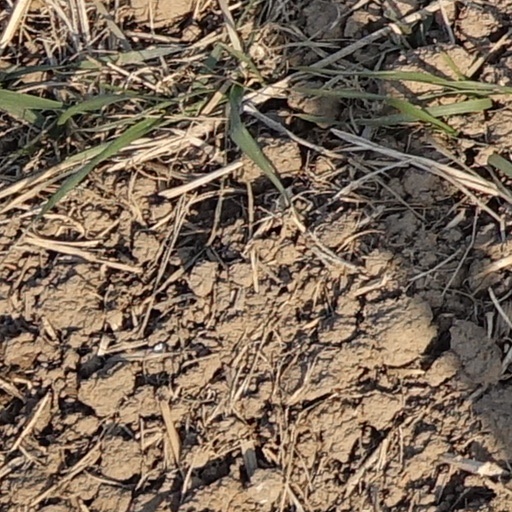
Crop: wheat